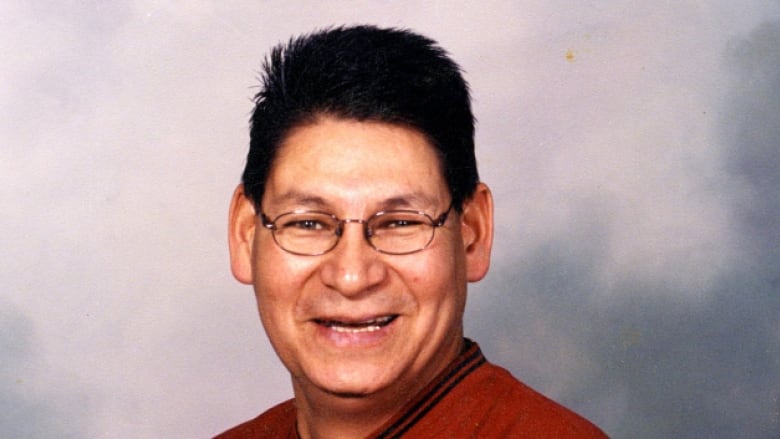
Gender: men